Juchipila

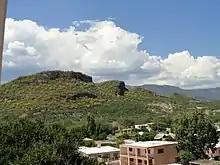
Cerro de las Ventanas, location of the archaeological site of Las Ventanas, as viewed from the town of Juchipila.

Prior to Spanish contact, Juchipila was a Caxcan "taxtukayul" called the in Spanish sources. The Caxcanes had invaded the area in the 13th century from Tuitlán, now known as La Quemada.